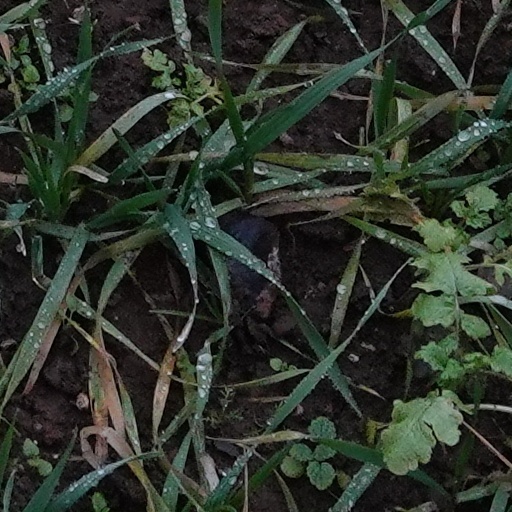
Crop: wheat